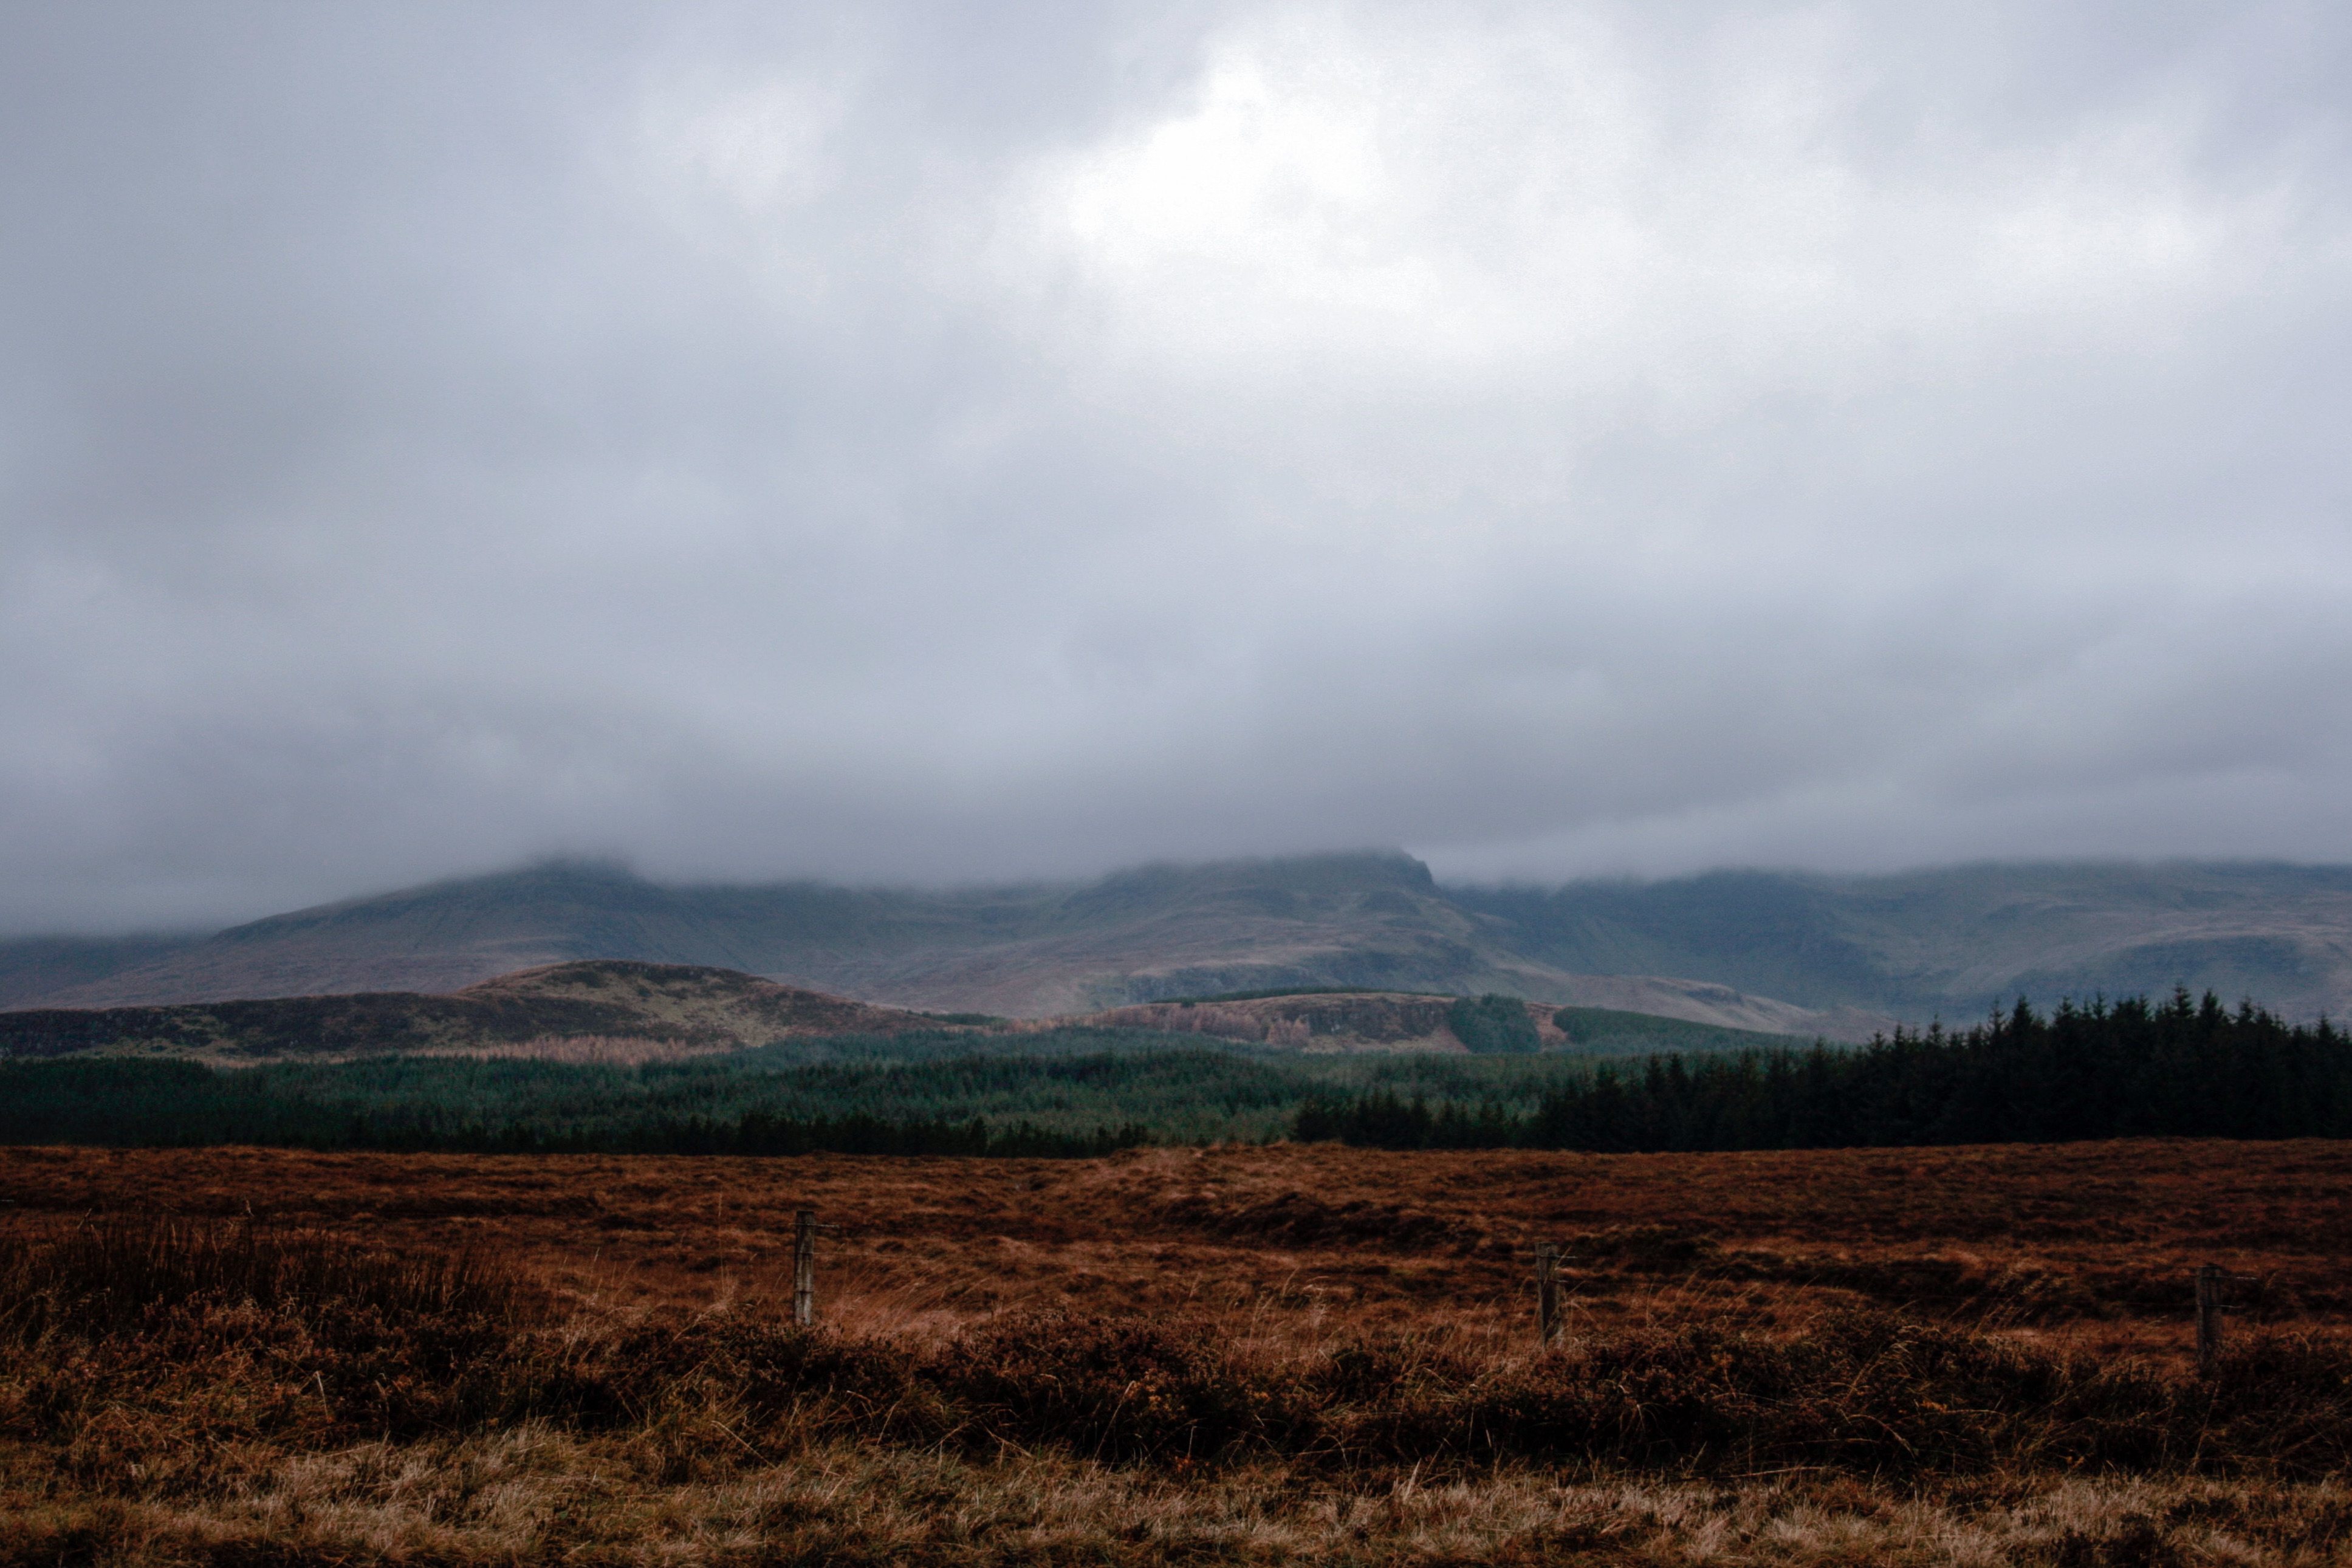
landscape, tree, nature, forest, horizon, wilderness, mountain, cloud, sky, mist, field, prairie, morning, hill, dawn, weather, highland, plain, plateau, glass land, fell, habitat, loch, rural area, landform, natural environment, geographical feature, atmospheric phenomenon, mountainous landforms